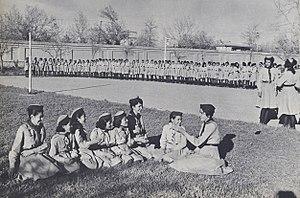
L'Association du scoutisme afghan est un mouvement de scoutisme fondé en 1931 en Afghanistan par un décret royal.